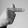
ASL letter: T